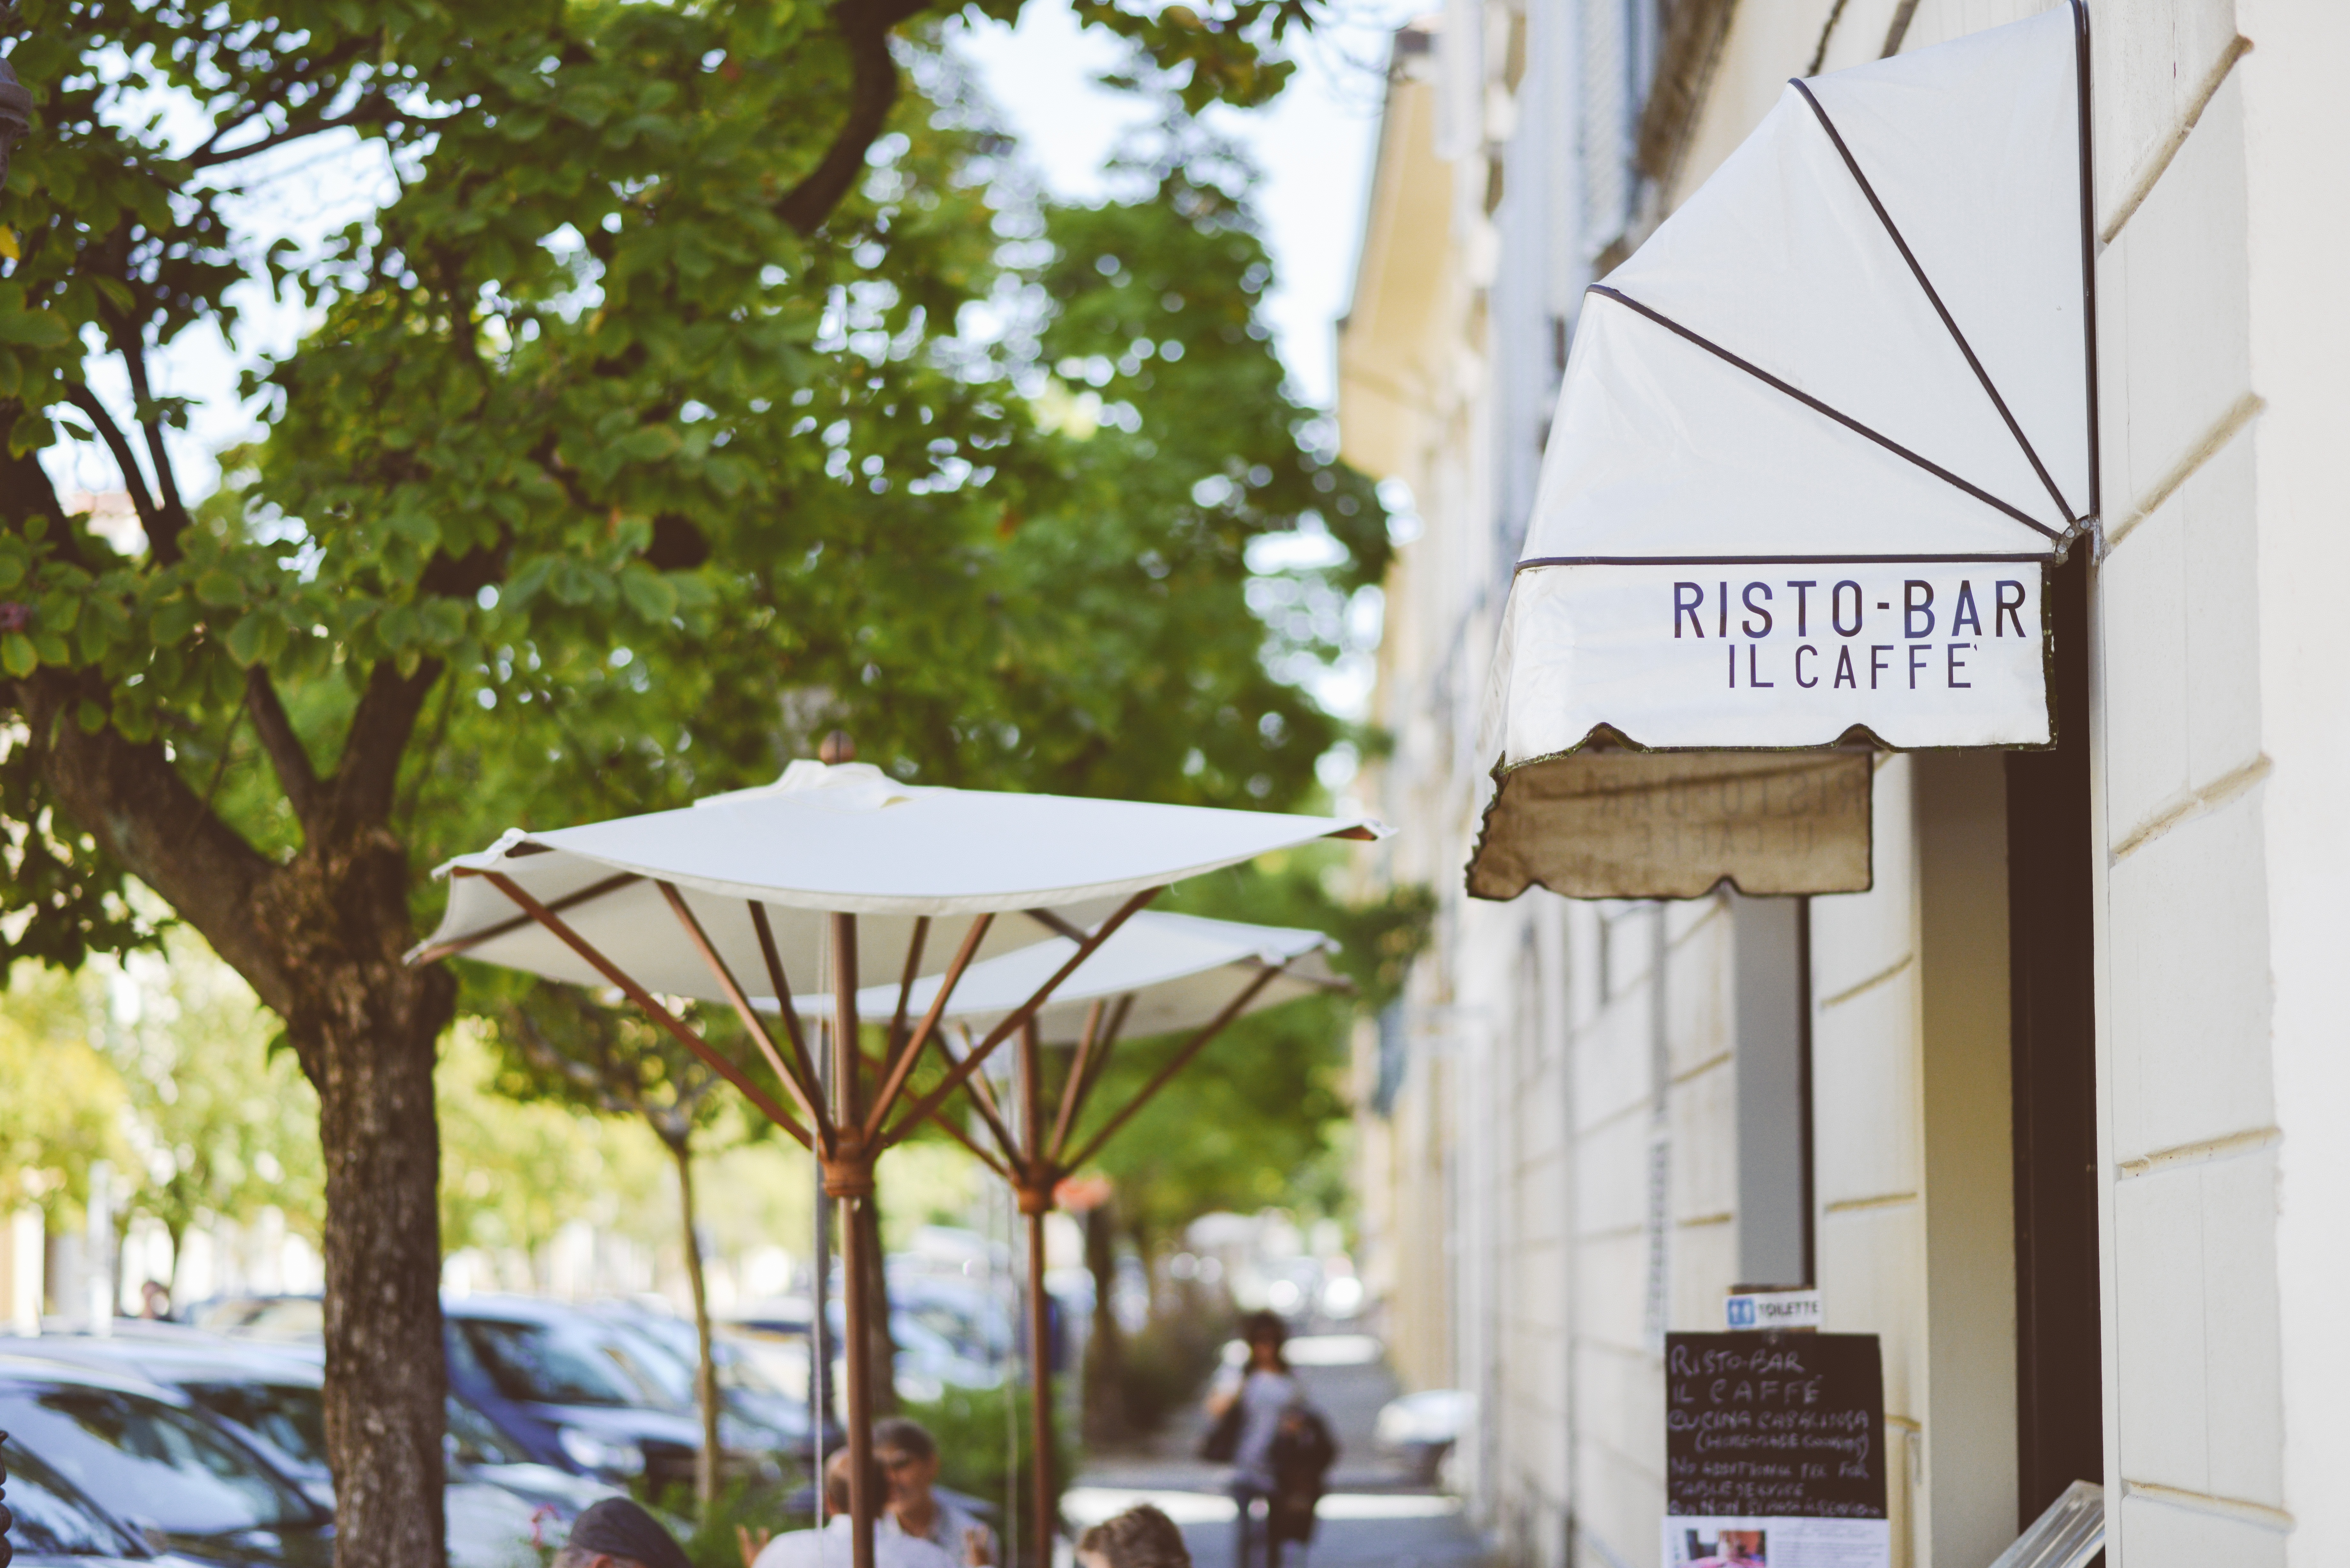
cafe, coffee, restaurant, shade, home, summer, bar, latte, cappuccino, cottage, property, drink, chocolate, espresso, relaxing, resort, bistro, italian, real estate, parasols